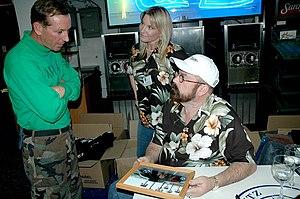
Boyd Coddington, né le 28 août 1944, et mort le 27 février 2008 des suites d'une intervention chirurgicale, est un créateur de hot rods.